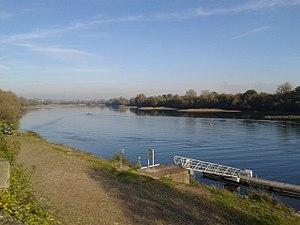
Promenade le long de la Loire - commune de Bellevue (Sainte-Luce-sur-loire) (44)
La Loire à Vélo est le nom d'une véloroute française située dans les départements du Cher, du Loiret, de Loir-et-Cher, d'Indre-et-Loire, de Maine-et-Loire et de la Loire-Atlantique.